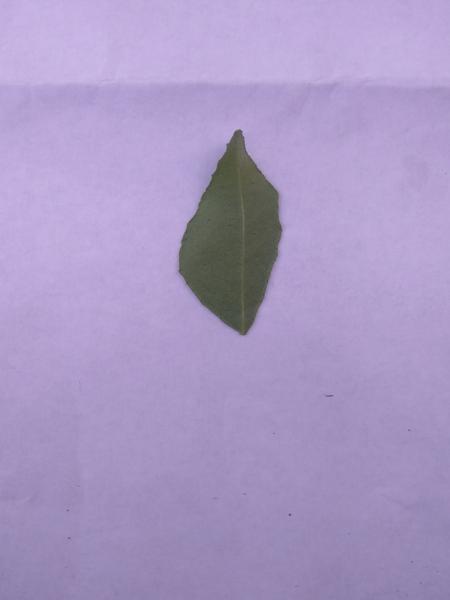
Plant: Curry